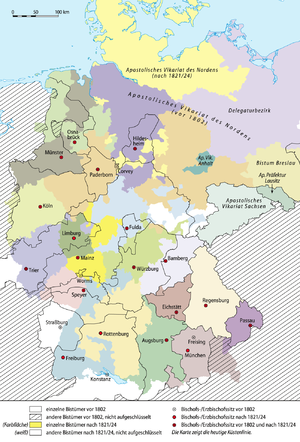
Réorganisation des circonscriptions ecclésiastiques d'Allemagne par les bulles et concordats de 1817, 1821, et 1824)
De salute animarum est une bulle du pape Pie VII publiée le 16 juillet 1821, par laquelle le Saint-Siège réorganisa les circonscriptions ecclésiastiques du royaume de Prusse et d'autres États germaniques au sein de la Confédération germanique.